Answer in natural language. Is black glossy countertop (highlighted by a red box) further away or in front of dark blue fridge (highlighted by a blue box)? Choose between the following options: further away or in front
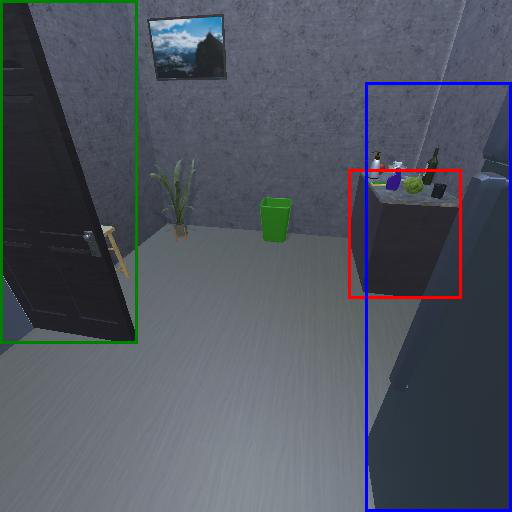
<answer>further away</answer>